Oil Springs, Ontario

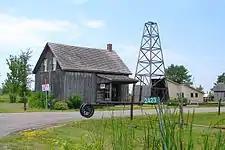
Oil Museum

Before the village was formed, the indigenous people already knew about the gum beds and used the sticky oil to waterproof their canoes. The place, originally called Black Creek, became the site of North America's first commercial oil well when asphalt producer James Miller Williams set out to dig a water well in September 1858 and found free oil instead.